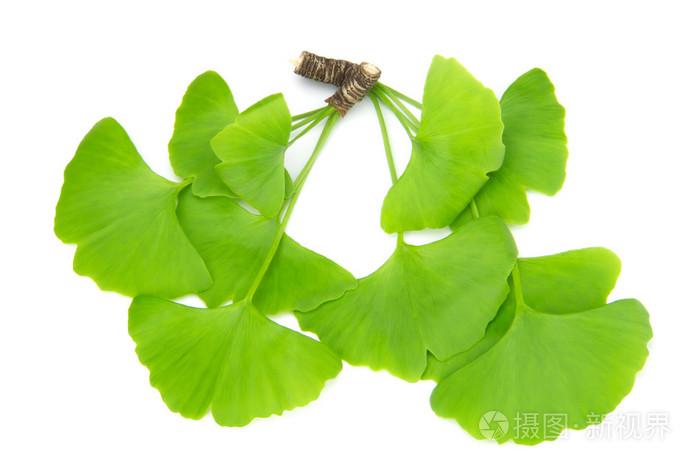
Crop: apple
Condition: healthy